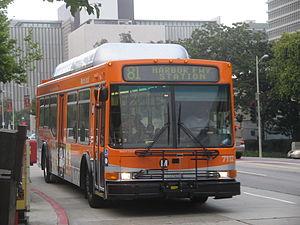
La ville de Los Angeles est un centre majeur du transport individuel, de passager et du transport intermodal en Californie. La ville dispose d'un système d'autoroutes complexe, étendu, et très utilisé ; mais aussi de réseaux de bus, de métro et de métro léger importants. Cet article développe la question du transport dans la municipalité de Los Angeles et dans son aire urbaine, le Grand Los Angeles.